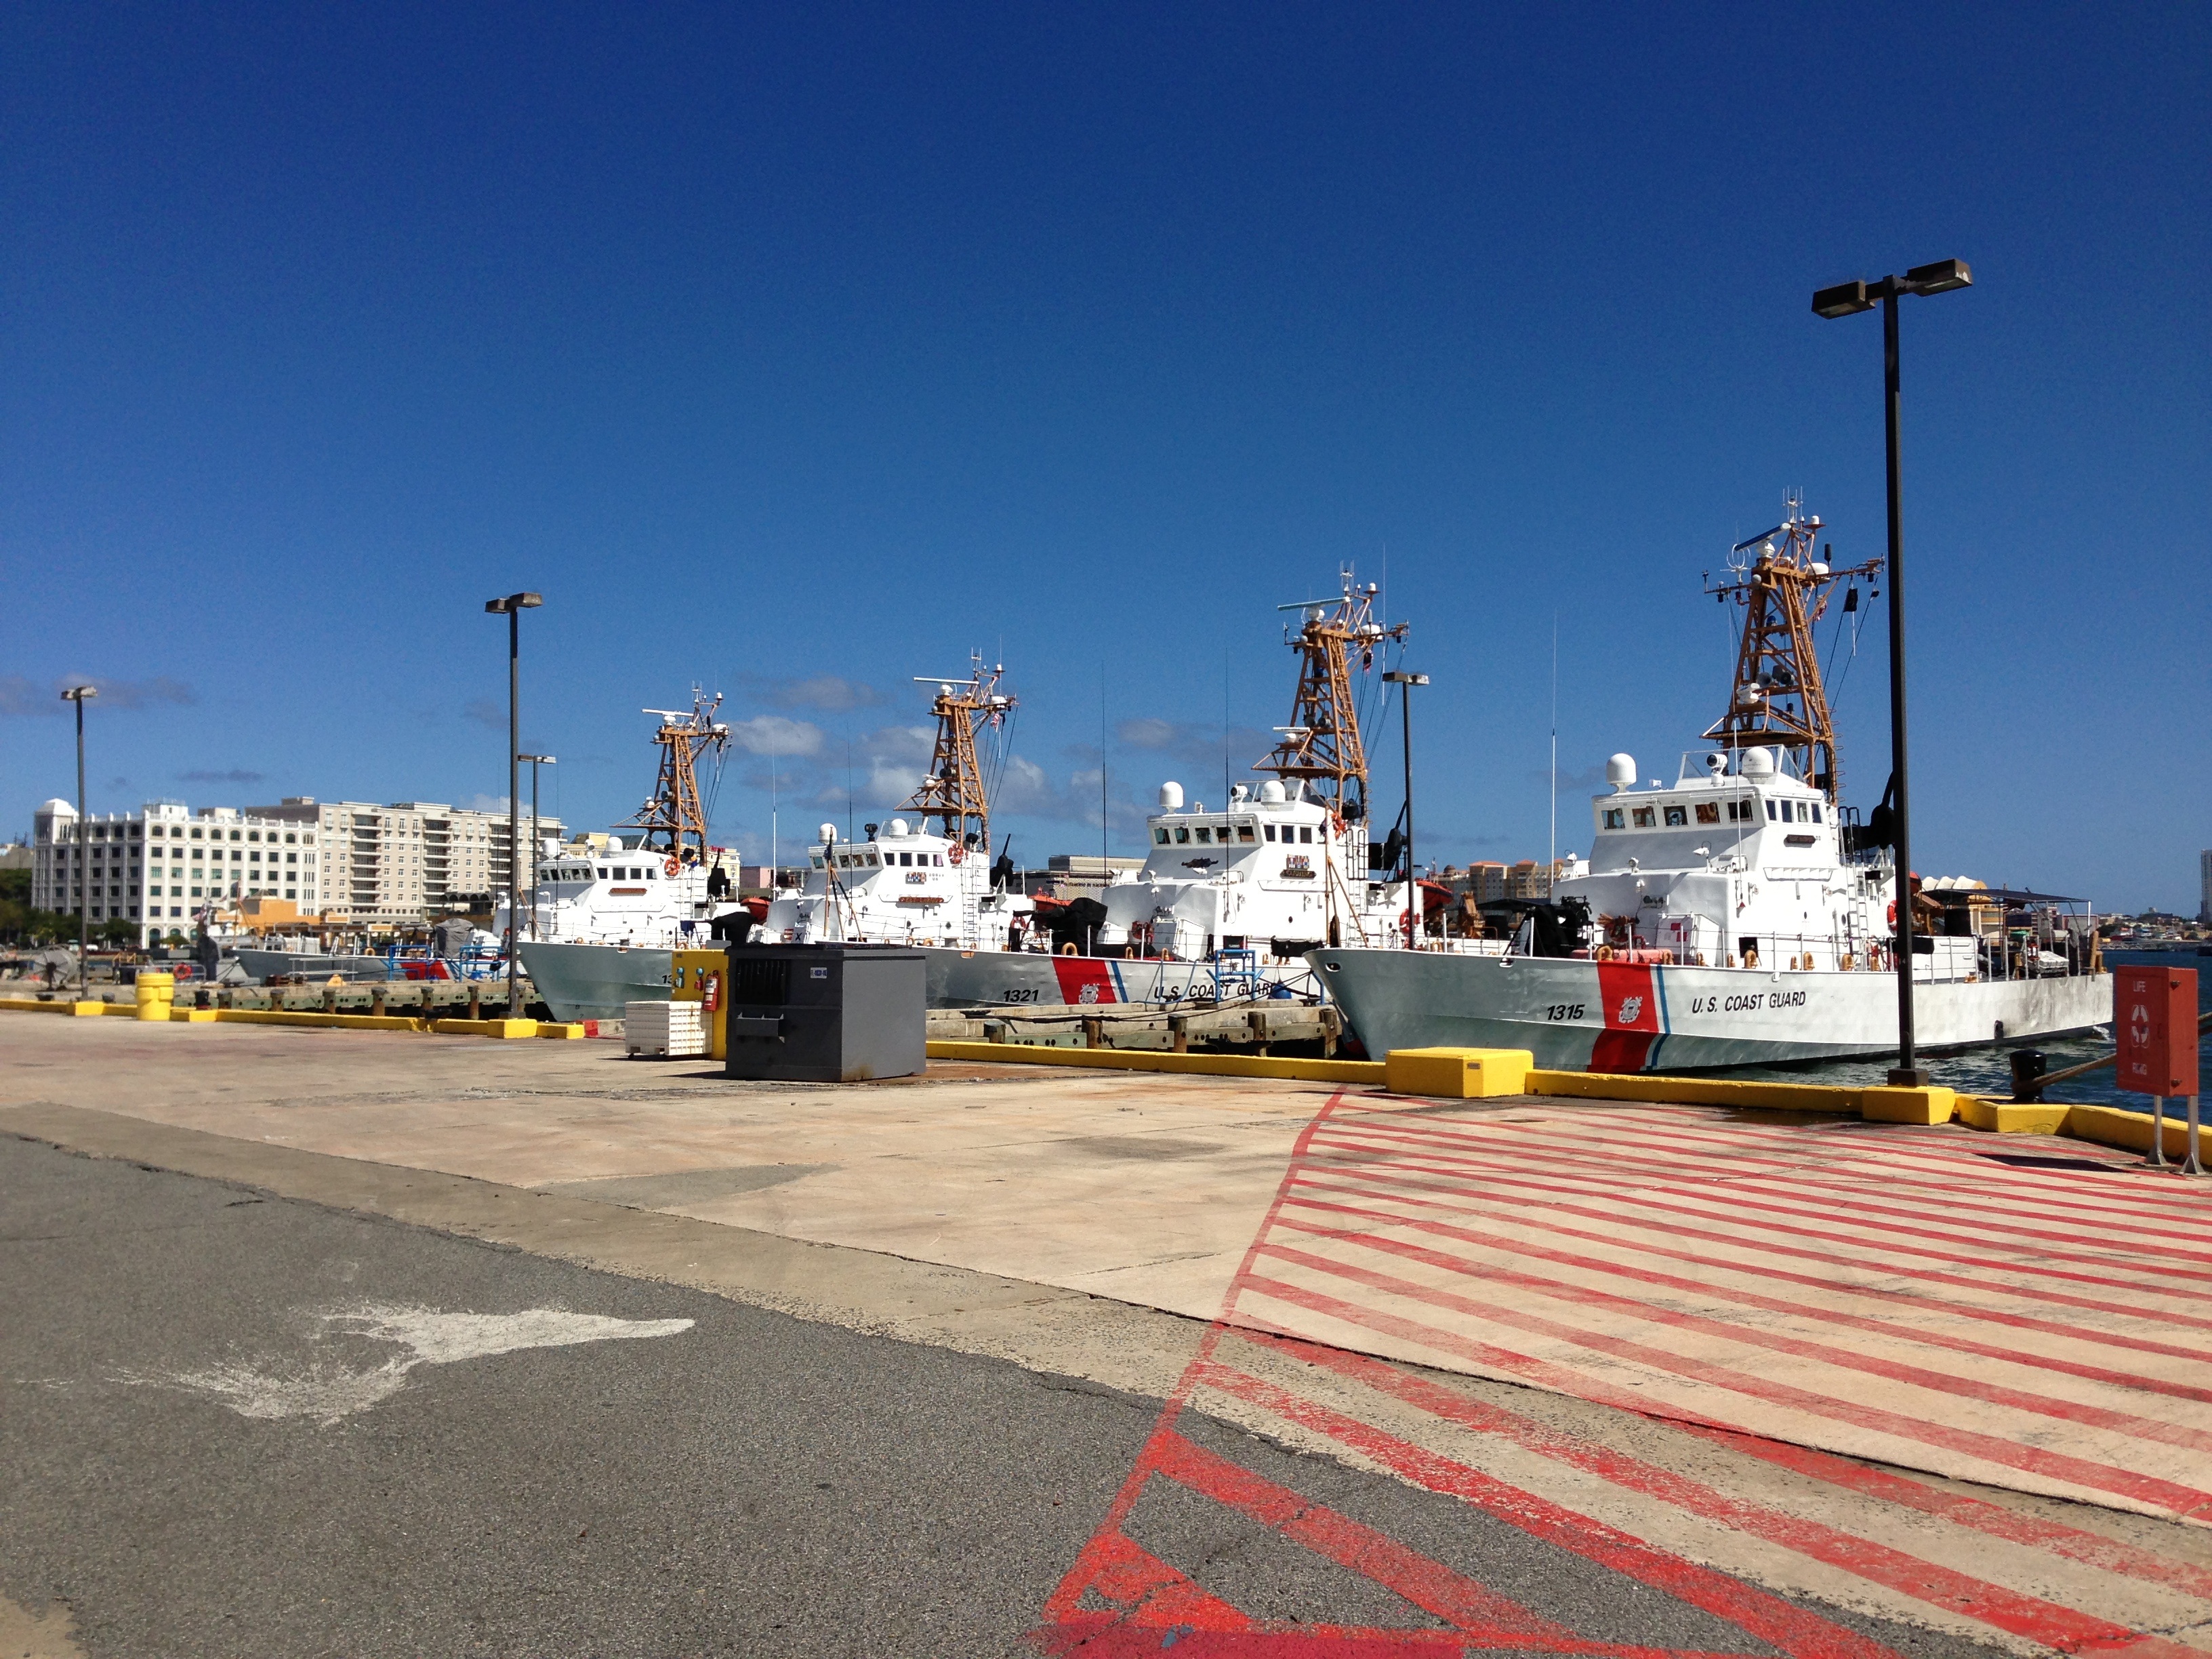
ocean, dock, boat, ship, asphalt, walkway, military, transportation, transport, vehicle, harbor, port, infrastructure, navigation, watercraft, coast guard, freight transport, uscg